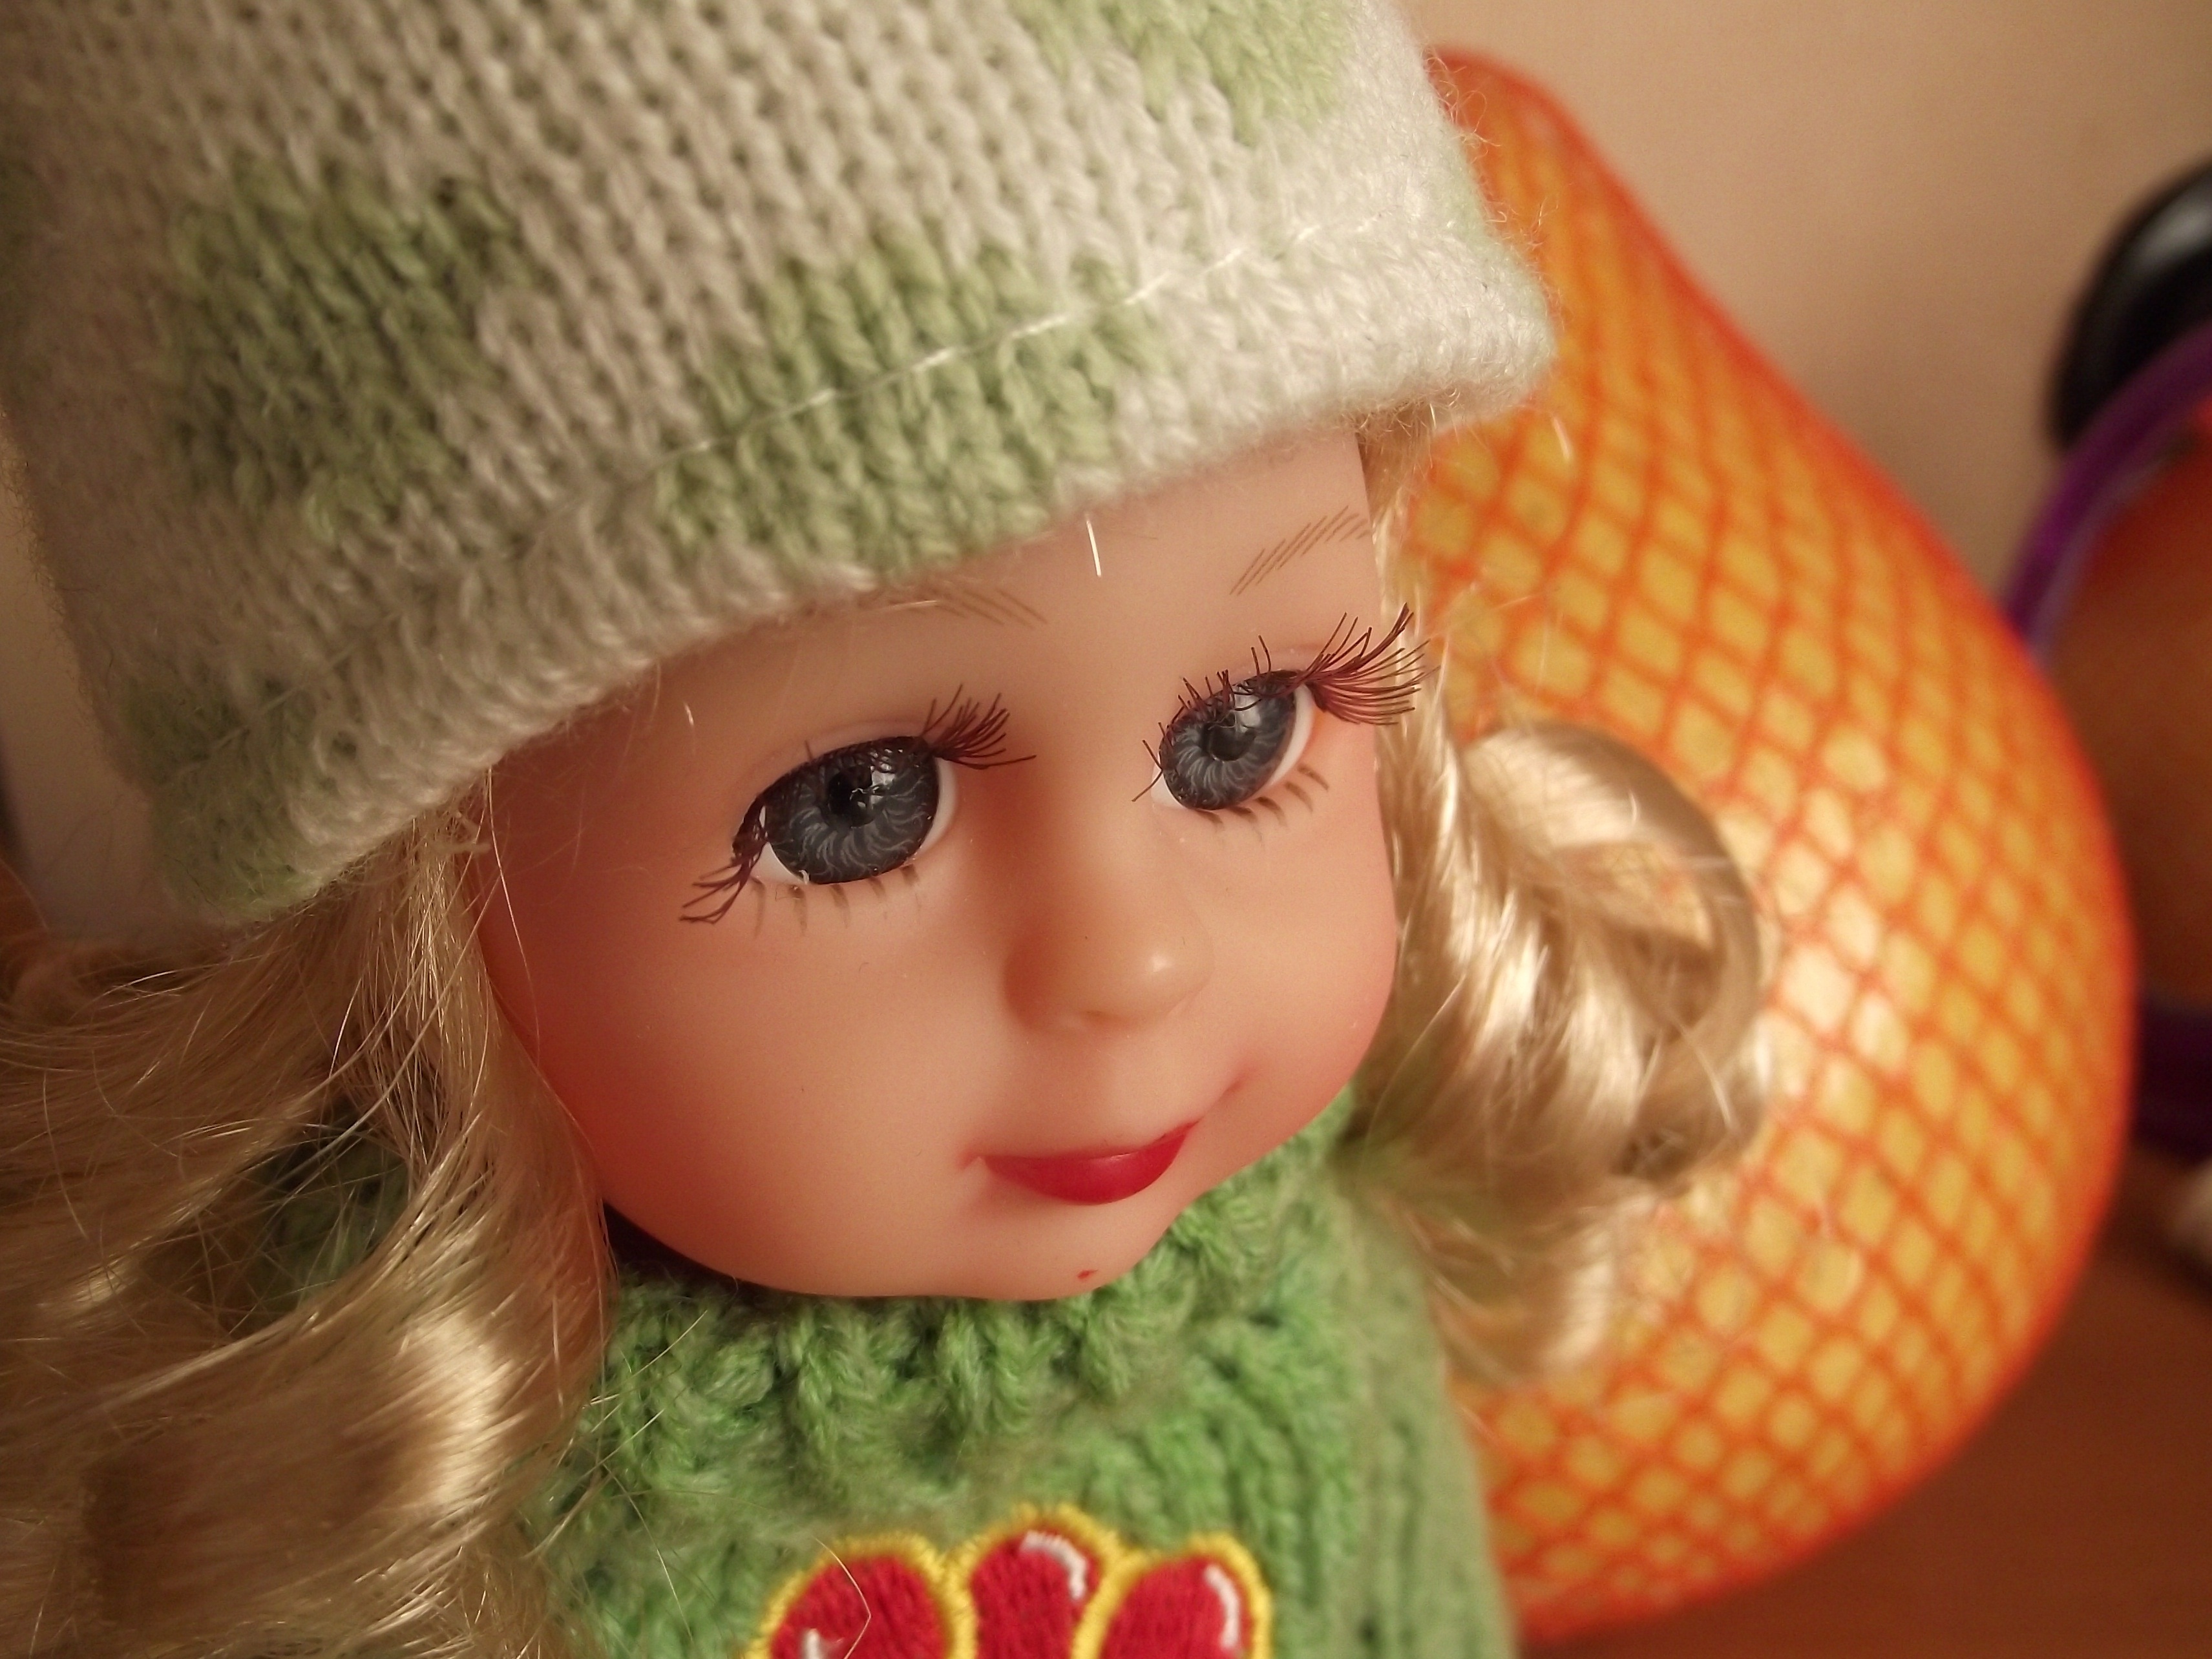
hair, green, macro, child, clothing, pink, toy, sweater, baby doll, crochet, knitting, doll, art, infant, eye, cap, head, skin, pomelo, sweetness, eyelashes